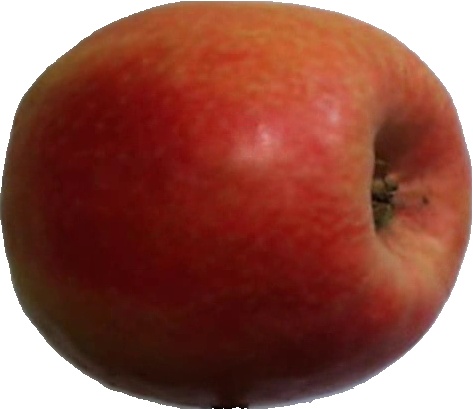
Label: apple_pink_lady_1